José María Llanos

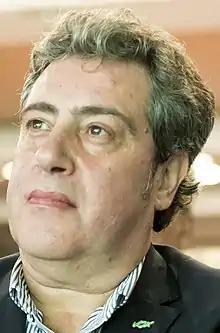

José María Llanos Pitarch is a Spanish politician, educator and lawyer who is the president of the Vox party in the Valencia region of Spain and a member of the Corts Valencianes since 2019 representing the Valencia constituency.